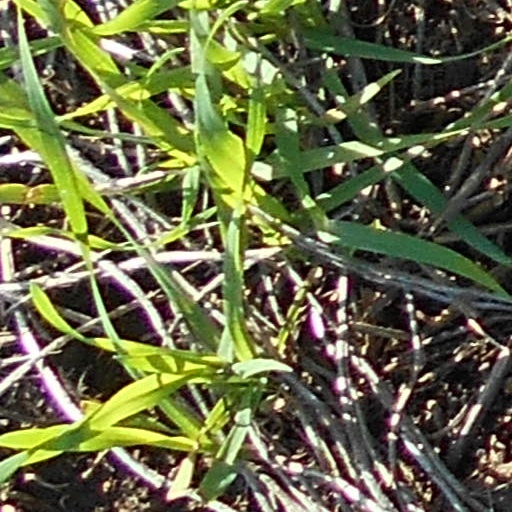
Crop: wheat